Effects cymbal

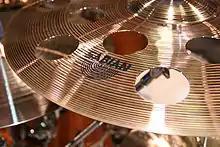
Sabian O-zone vented crash cymbal

Drumbal cymbals are designed to rest on the top skin of a snare drum to modify its tone.